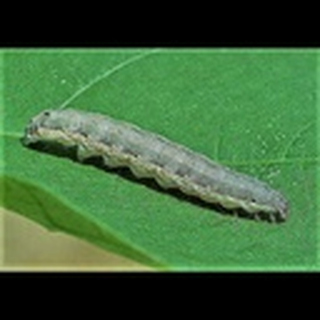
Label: cotton_army_worm